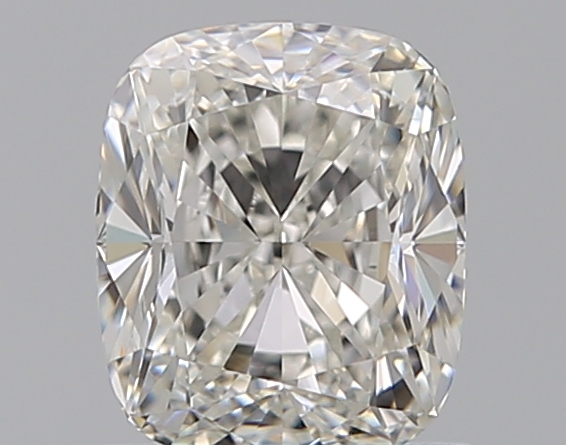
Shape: cushion
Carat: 1.01
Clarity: VS1
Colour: H
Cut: EX
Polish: EX
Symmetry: EX
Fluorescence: N
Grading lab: GIA
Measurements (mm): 6.19 x 5.21 x 3.54